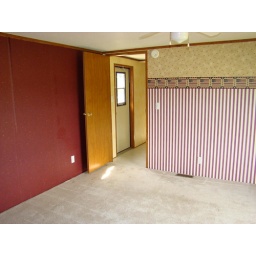
Standing in the bathroom looking out to the hallway. Back door on the left.